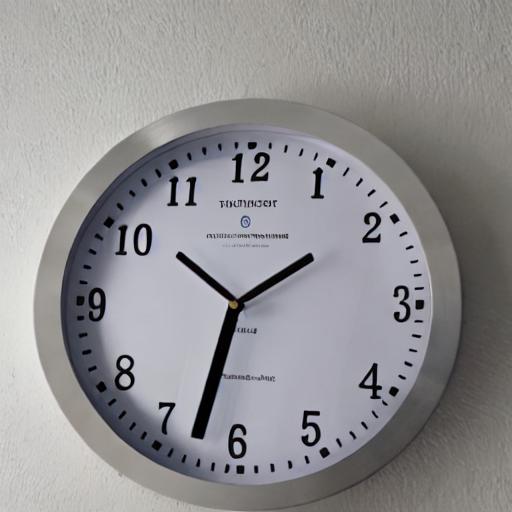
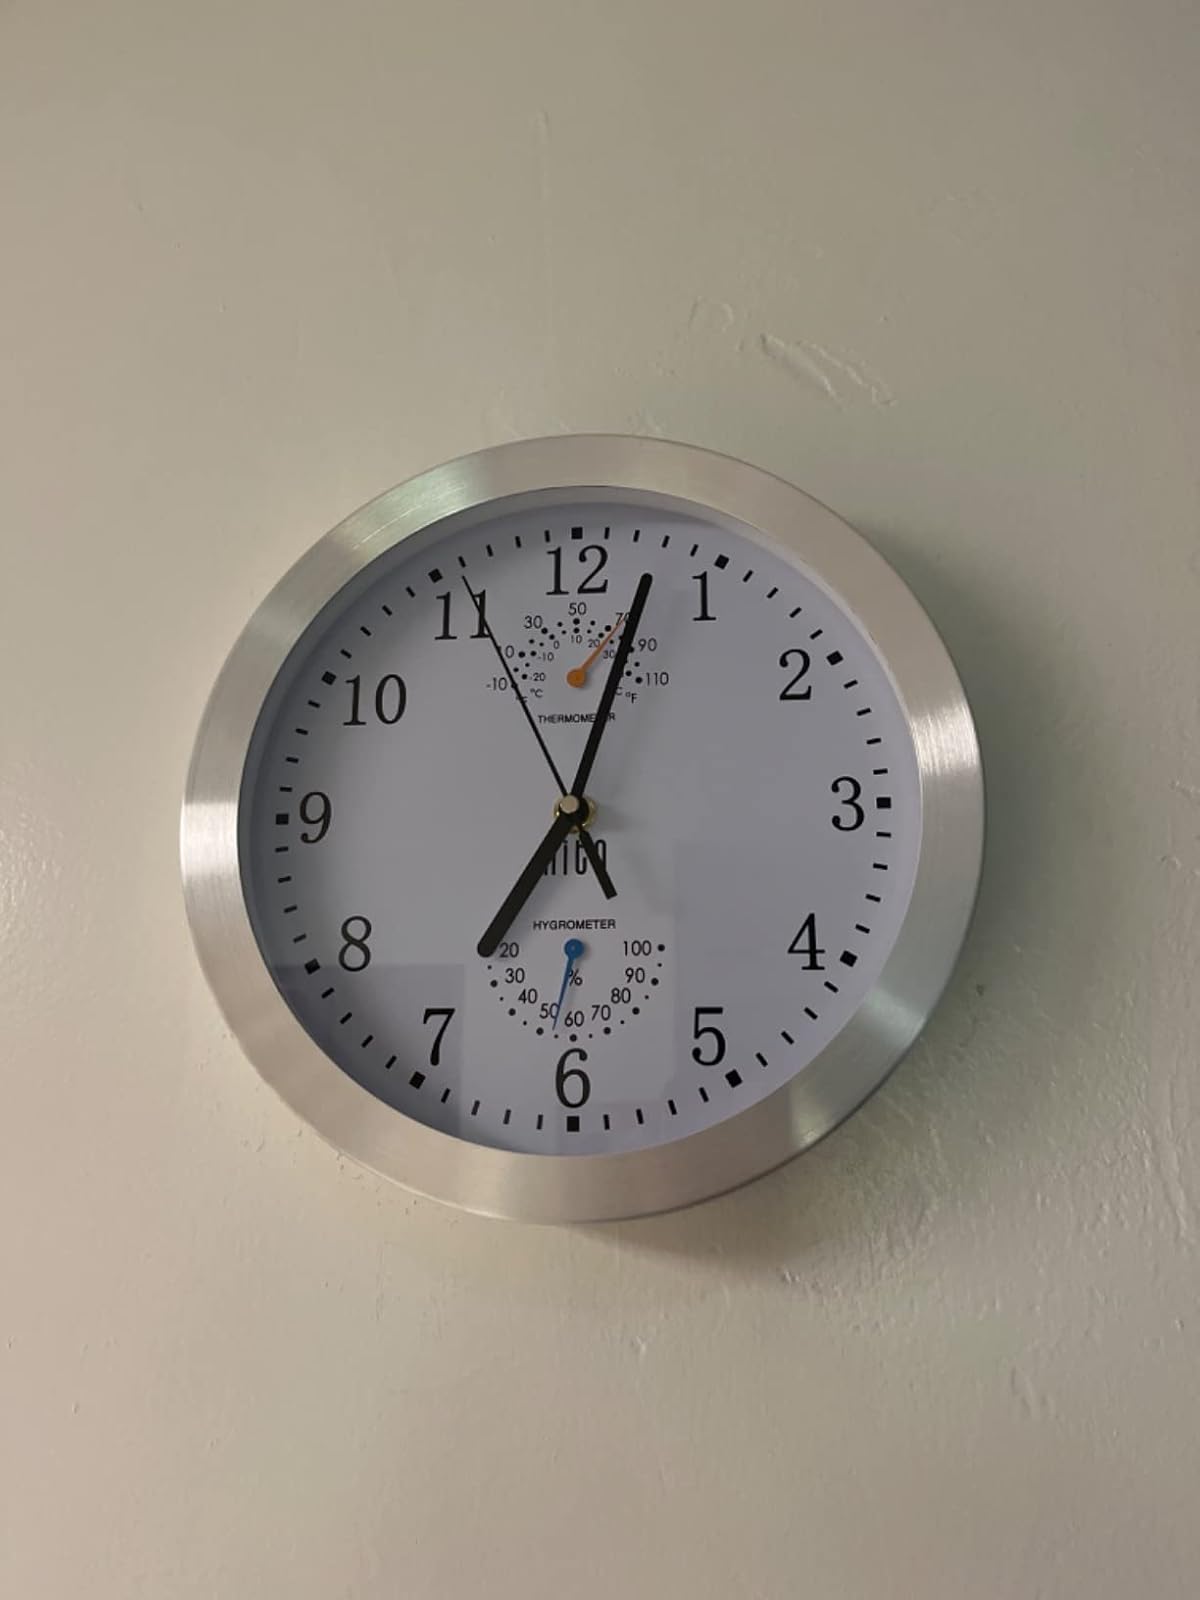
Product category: clock
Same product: no